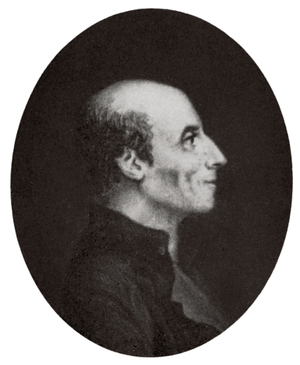
Søren Abildgaard
Søren Abildgaard var en dansk-norsk tegner, kobberstikker og geolog. Han var far til Nicolai Abildgaard og Peter Christian Abildgaard.